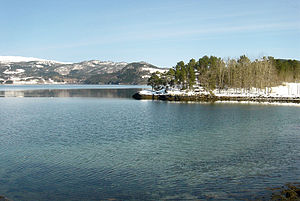
Tingvollfjorden
Tingvollfjorden sett fra Hoem i Gjemnes
Tingvollfjorden sett fra Hoem i Gjemnes
Tingvollfjorden er en fjord i kommunerne Tingvoll, Gjemnes og Nesset i Møre og Romsdal fylke i Norge.